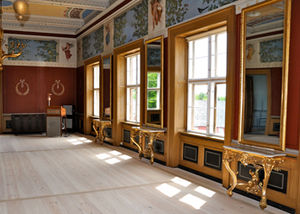
Gyldenholm
Øverste sal på Gyldenholm, 2010
Øverste sal på Gyldenholm
"Gyldenholm er en herregård på Sjælland, som nævnes første gang i 1350. Indtil reformationen, 1536, hørte området under Sorø Kloster som ""Gimplingetorp"", ved refomationen kom godset under kronen. Området blev i 1774 solgt til Anders Dinesen, der skabte det nuværende Gyldenholm. Gården ligger i Kirkerup Sogn, Slagelse Kommune. Hovedbygningen er opført i 1863-1864 ved J.D. Herholdt og udsmykket indendøre af guldaldermalerne Constantin Hansen og Georg Hilker. Siden 1862 har Gyldenholm været i slægten Neergaards eje.